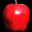
Label: apple